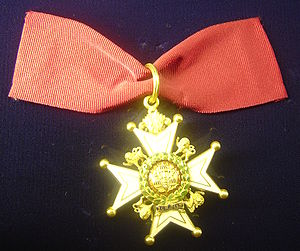
Order of the Bath
Order of the Bath
The Most Honourable Order of the Bath er en britisk ridderorden, som blev grundlagt af Georg I den 18. maj 1725.